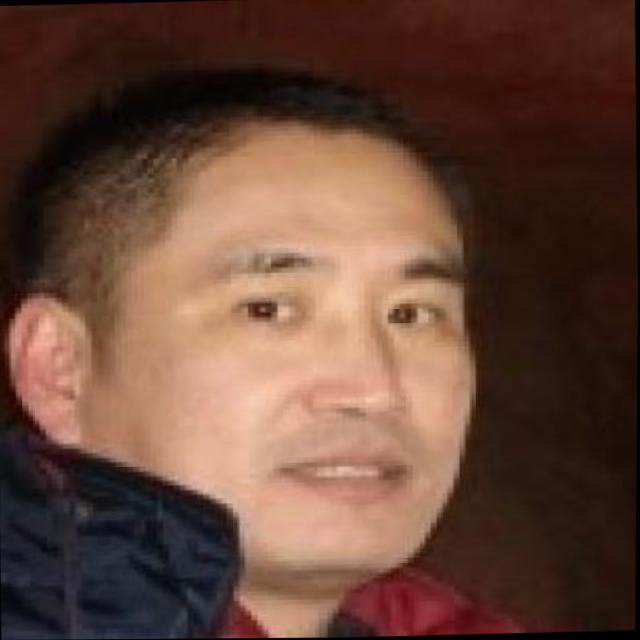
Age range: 45-64